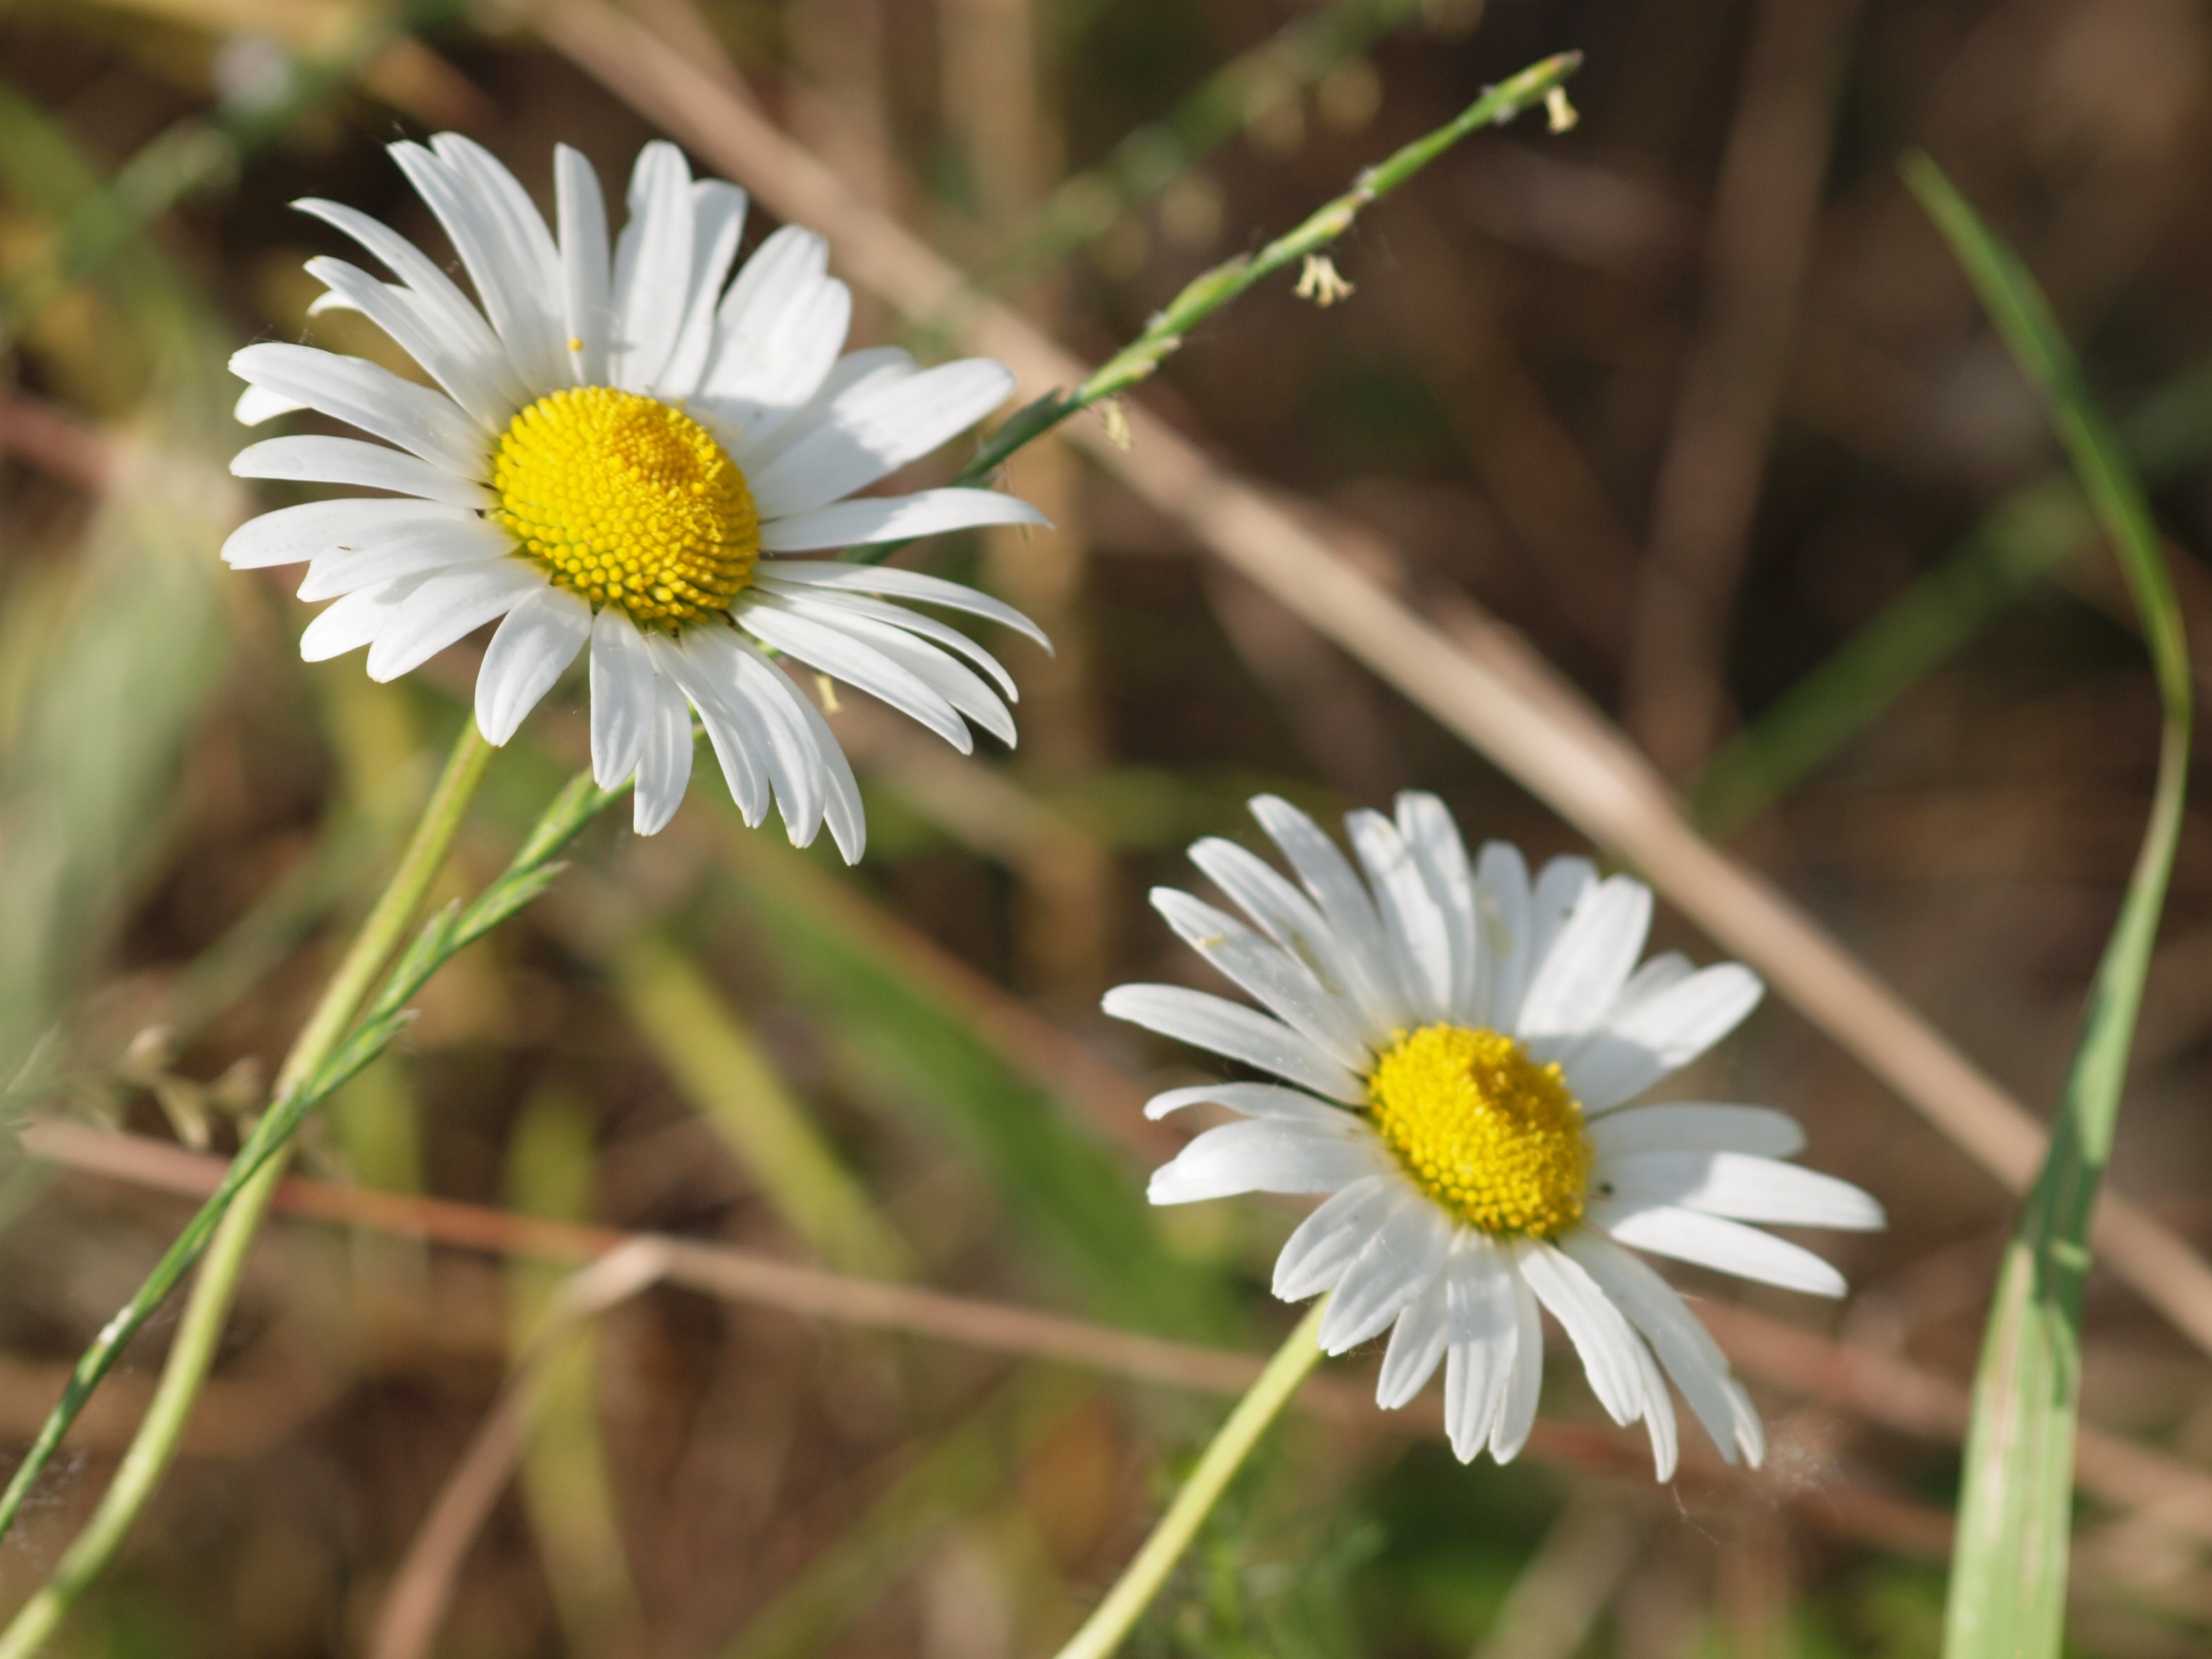
nature, plant, meadow, prairie, flower, petal, daisy, spring, botany, flora, fauna, wildflower, close up, macro photography, flowering plant, daisy family, oxeye daisy, land plant, chamaemelum nobile, marguerite daisy